Wittnau, Aargau

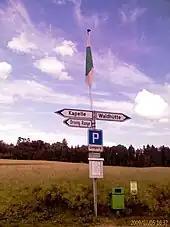
Sign in Limperg village in Wittnau

Wittnau has an area, , of . Of this area, or 39.3% is used for agricultural purposes, while or 53.8% is forested. Of the rest of the land, or 6.7% is settled (buildings or roads), or 0.3% is either rivers or lakes.